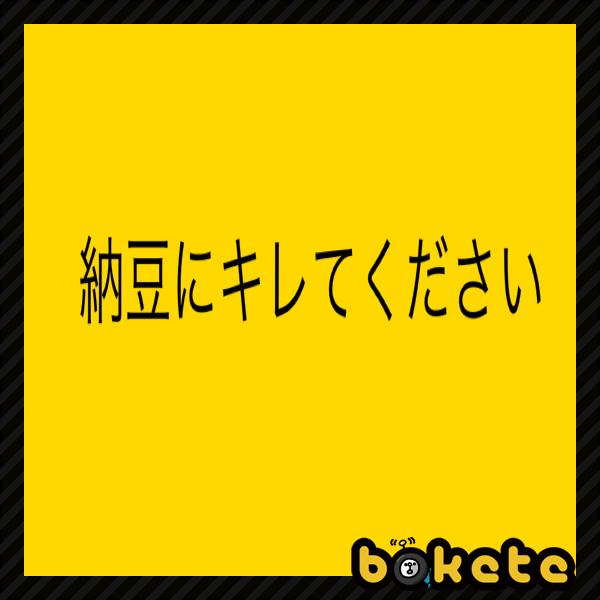
回答: 俺じゃない、NATOが悪いんだ!(プーチン)